Great Zimbabwe

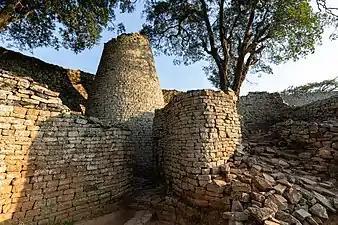
Tower in the Great Enclosure, Great Zimbabwe

Great Zimbabwe was a city in the south-eastern hills of the modern country of Zimbabwe, near Masvingo. It was settled from 1000 AD, and served as the capital of the Kingdom of Great Zimbabwe from the 13th century. It is the largest stone structure in precolonial Southern Africa. Major construction on the city began in the 11th century until the 15th century, and it was abandoned in the 16th or 17th century. The edifices were erected by ancestors of the Shona people, currently located in Zimbabwe and nearby countries. The stone city spans an area of and could have housed up to 18,000 people at its peak, giving it a population density of approximately . The Zimbabwe state centred on it likely covered 50,000 km² (19,000 sq mi). It is recognised as a World Heritage Site by UNESCO.